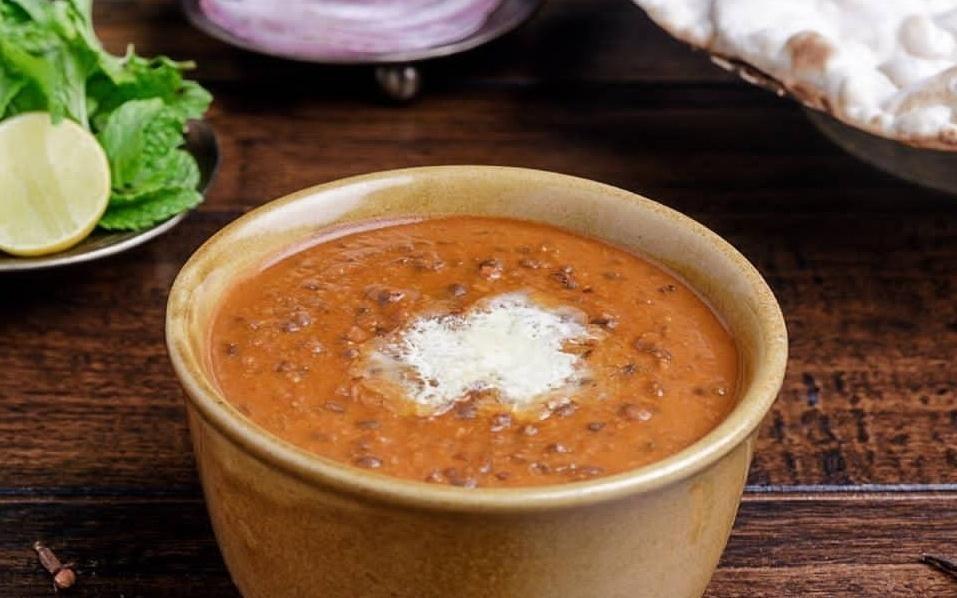
Dish: dal_makhani